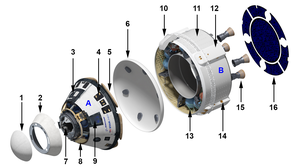
Schéma du CST-100
Le Boeing CST-100 Starliner est un véhicule spatial développé par la société Boeing pour le compte de l'agence spatiale américaine, la NASA, pour effectuer la relève des équipages de la Station spatiale internationale. Le véhicule est capable de transporter un équipage de sept astronautes en orbite terrestre basse. CST-100 Starliner est l'un des deux véhicules développés en réponse à l'appel d'offres du programme Commercial Crew Development lancé en 2010 ; celui-ci a pour objectif de reprendre les missions assurées provisoirement par les véhicules russes Soyouz à la suite du retrait de la navette spatiale américaine en 2011.